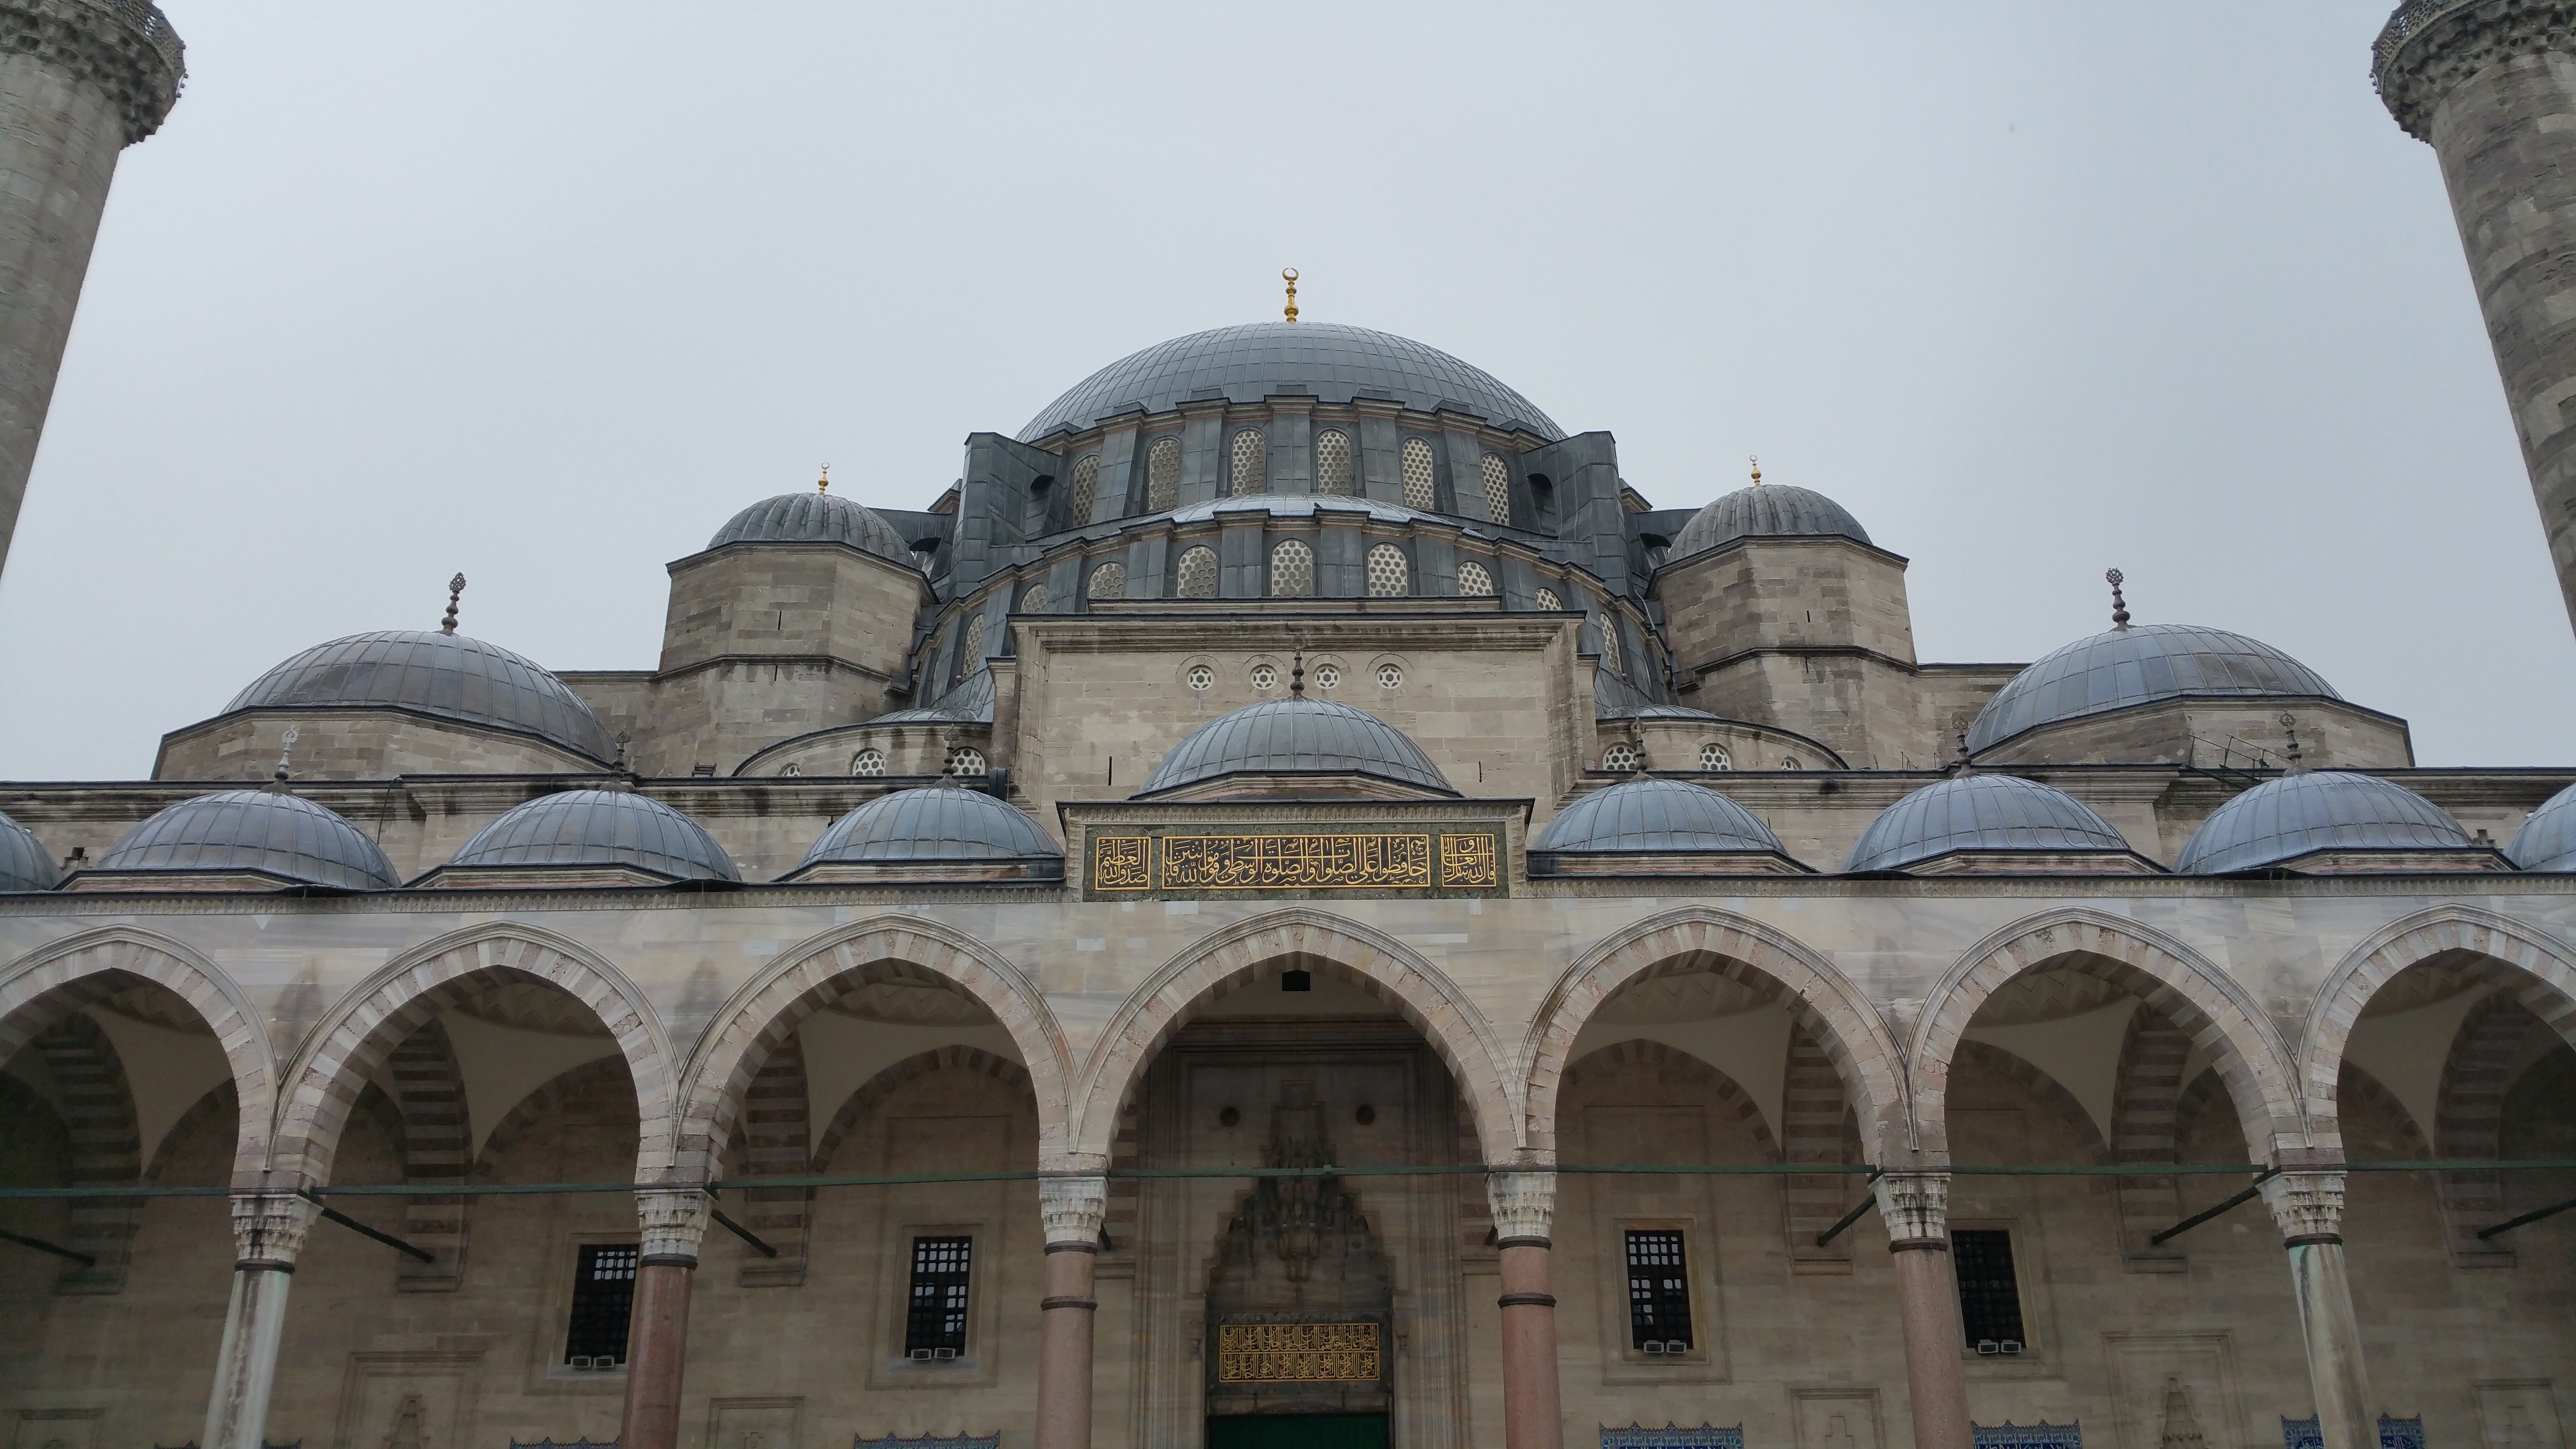
architecture, building, landmark, place of worship, baptistery, monastery, mosque, synagogue, islam, basilica, dome, minaret, blue mosque, historic site, ancient history, byzantine architecture